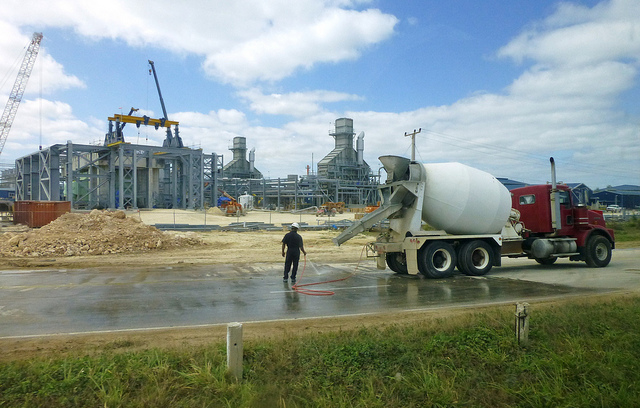
Man stands at the back of a mixer truck on the road

A man hosing off an area by a cement truck at an industrial plant.

A cement truck pours fresh cement on the road.